René Panhard

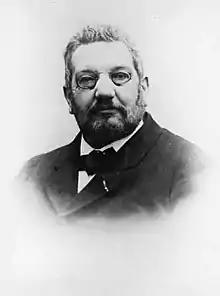

Louis François René Panhard (27 May 1841 – 16 July 1908) was a French engineer, merchant and a pioneer of the automobile industry in France.